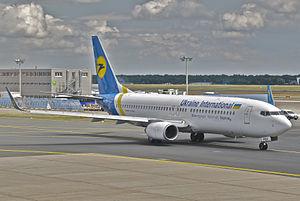
Ukraine International Airlines est une compagnie aérienne ukrainienne, basée à Kiev-Boryspil. Entièrement détenue par des capitaux privés, elle dessert l’Europe, la Communauté des États indépendants, le Moyen-Orient et l’Asie.